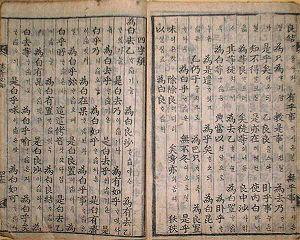
Le système d'écriture Idu est un système utilisant les caractères hanja, caractères chinois Han pour la transcription écrite du coréen.